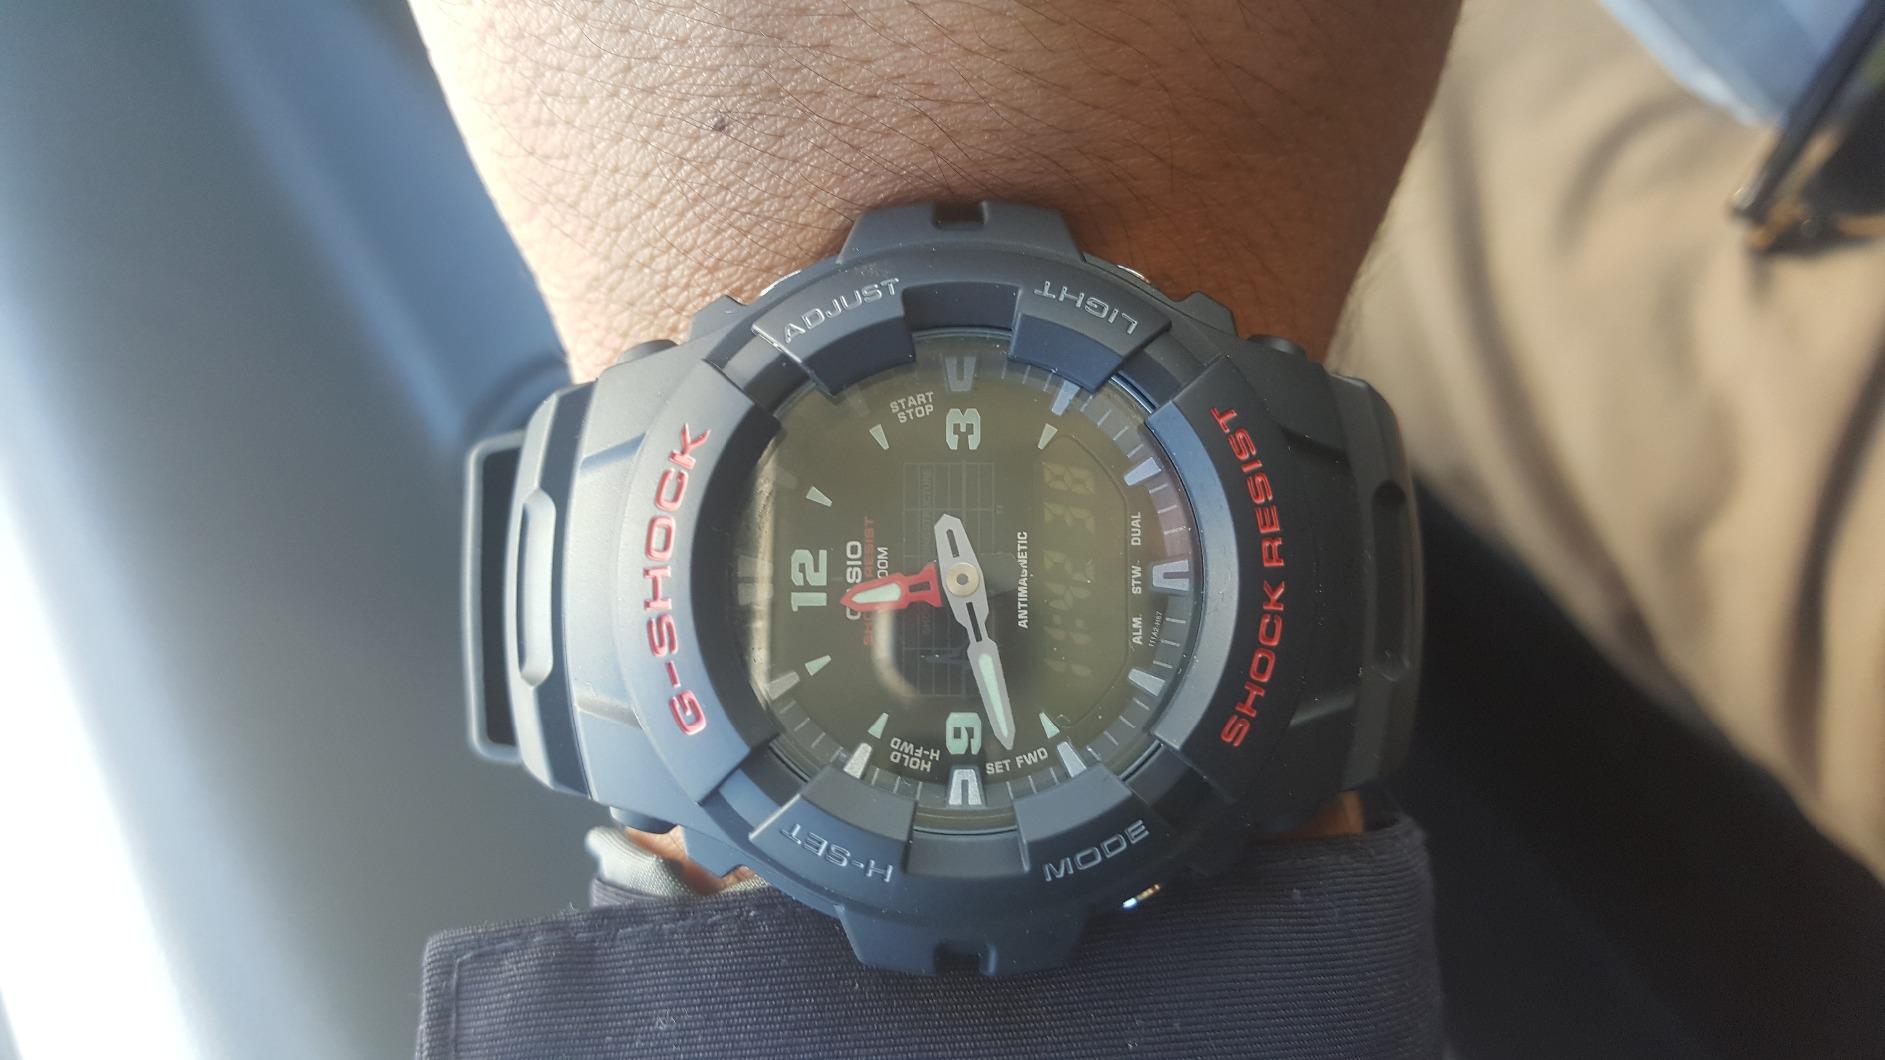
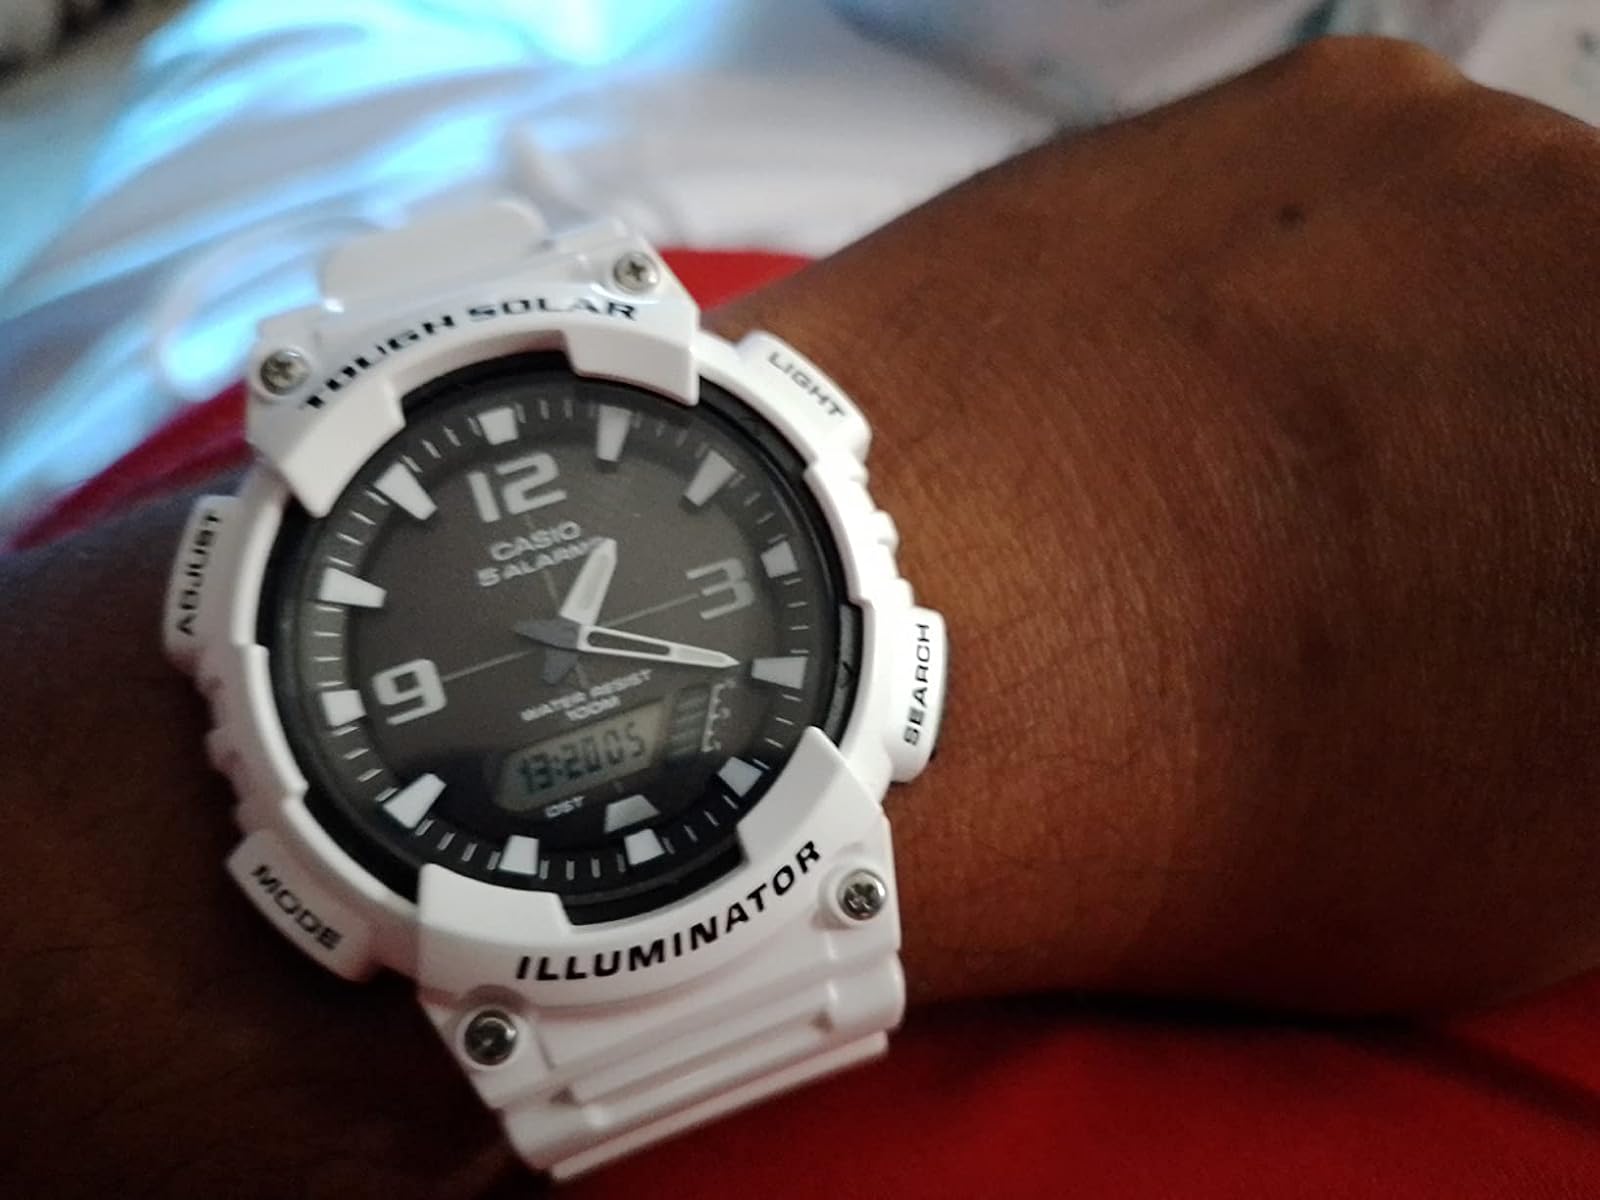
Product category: accessories_watch
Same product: no